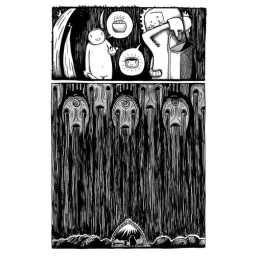
Page from my new printed sketch book adventure Eekeemoo in the cloud city.